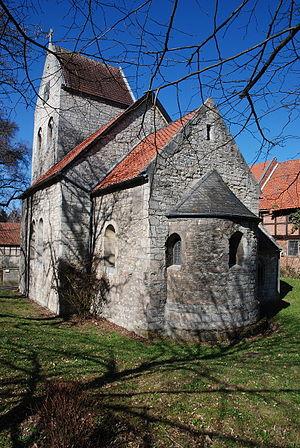
Kneitlingen est une municipalité allemande du land de Basse-Saxe et de l'arrondissement de Wolfenbüttel. En 2015, elle comptait 828 habitants. La ville est renommée pour être légendairement le lieu de naissance de Till l'Espiègle, personnage populaire du nord de l'Allemagne.